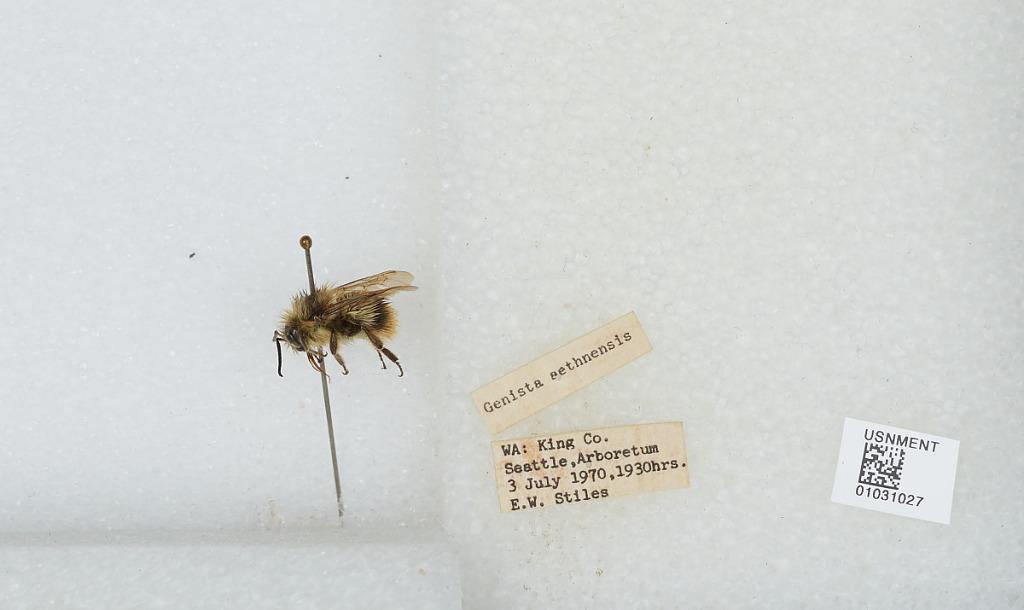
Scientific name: Bombus (Pyrobombus) mixtus Cresson
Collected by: E. Stiles
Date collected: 1970-7-3
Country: United States
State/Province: Washington
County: King
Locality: Seattle Arboretum
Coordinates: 47.6347, -122.297